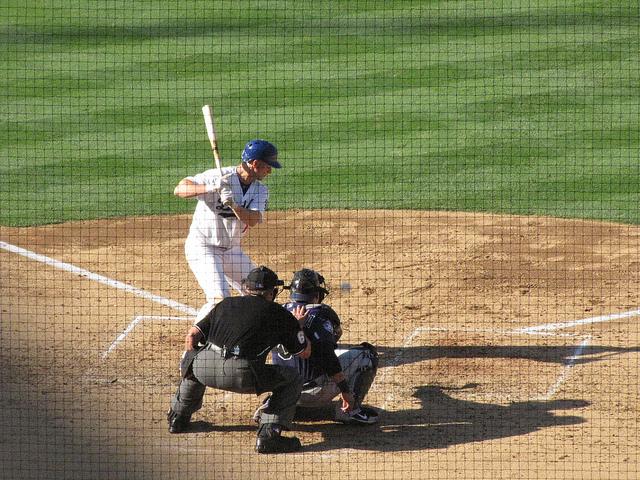
A baseball player standing next to home plate.